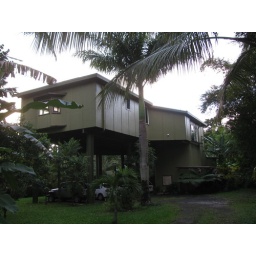
The house where we are staying--two rental studio apartments and the landlady's apartment in between on the top floor